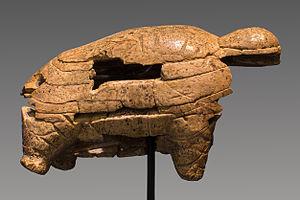
La Geißenklösterle, ou Geissenklösterle, est un abri formé de roches karstiques. L'abri sous roche est situé à Weiler, dans la ville de Blaubeuren au sein de la vallée de l'Ach, dans le Bade-Wurtemberg, en Allemagne. L'entrée de la cavité préhistorique s'ouvre sur un flanc du massif de Bruckfels, une formation rocheuse du Jura souabe moyen.
Les Grottes et art de la période glaciaire dans le Jura souabe sont un ensemble de sites et d'artéfacts archéologiques inscrits au patrimoine mondial de l'humanité par l'UNESCO en 2017.